Patriotic Guards (Romania)

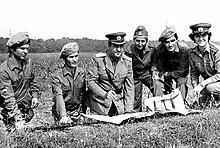
Patriotic Guards during a training exercise. The paramilitary formations were trained to adopt guerrilla warfare tactics.

The Patriotic Guards was an all-inclusive public security organization with its functions including normal civil policing, fire fighting, and a very large "People's Militia" force. During wartime it would provide rear area security, augment the regular ground forces, and operate as guerrillas against the invading force if their areas were overrun.